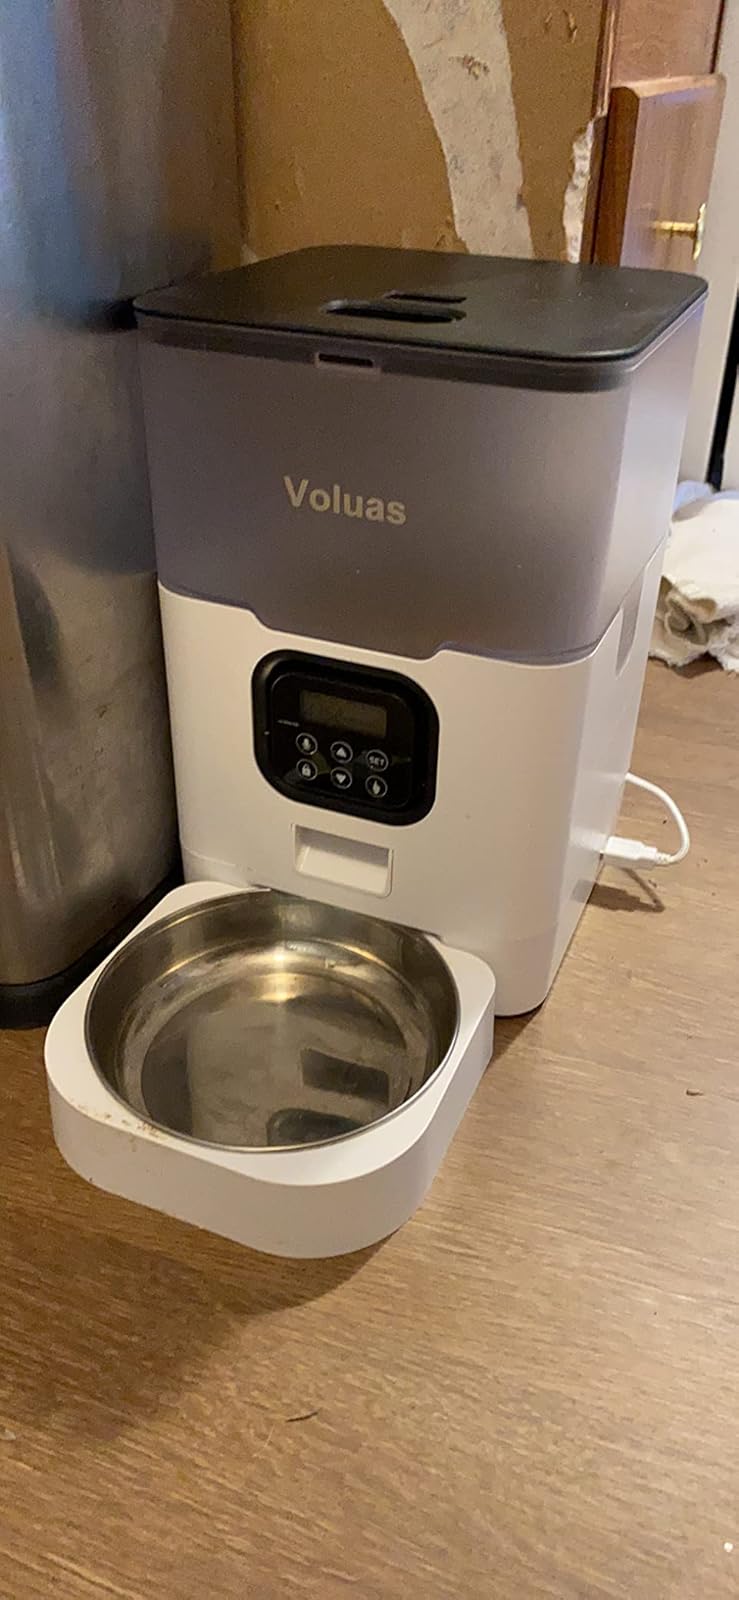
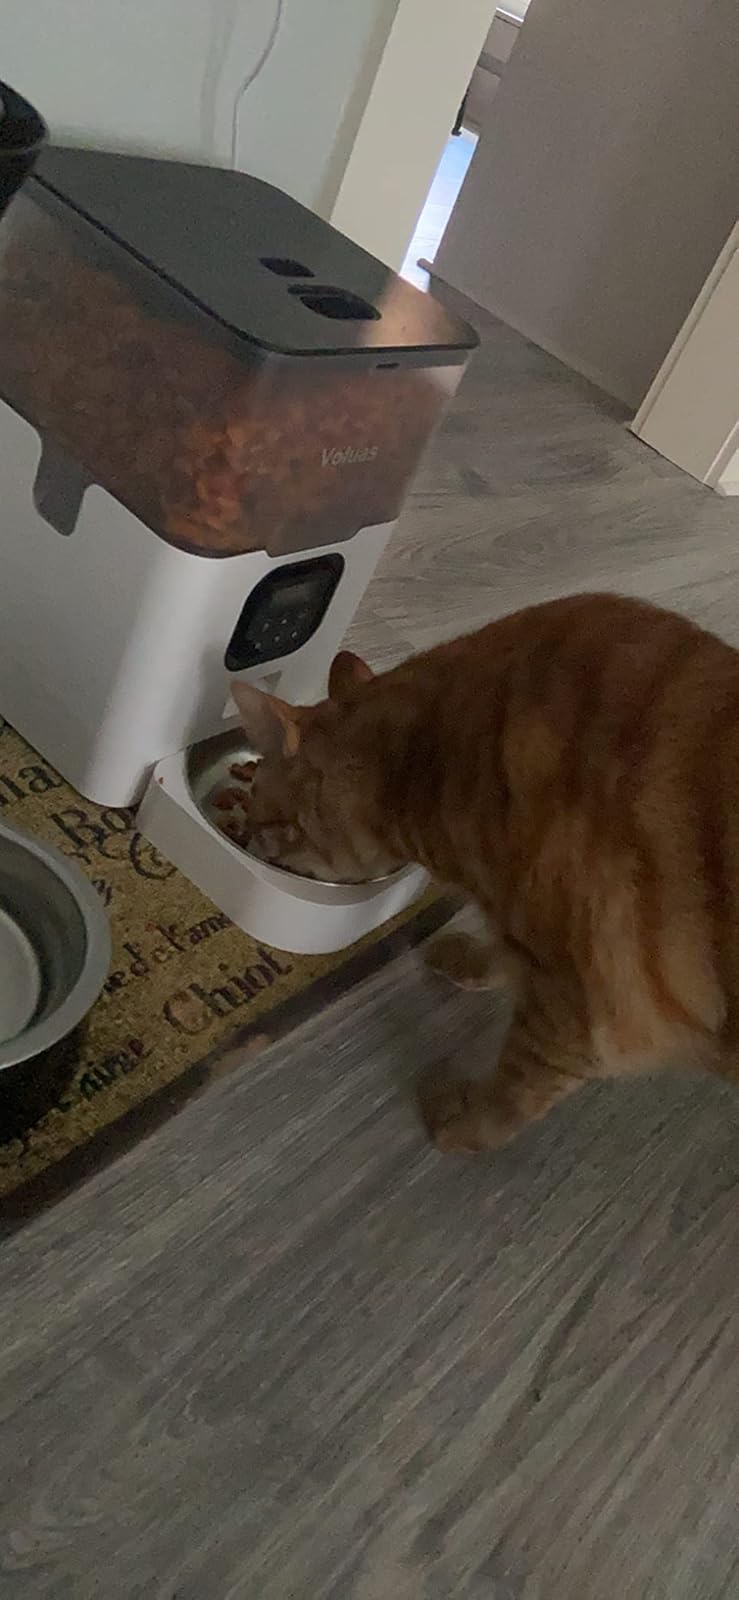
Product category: items_feeder
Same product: yes